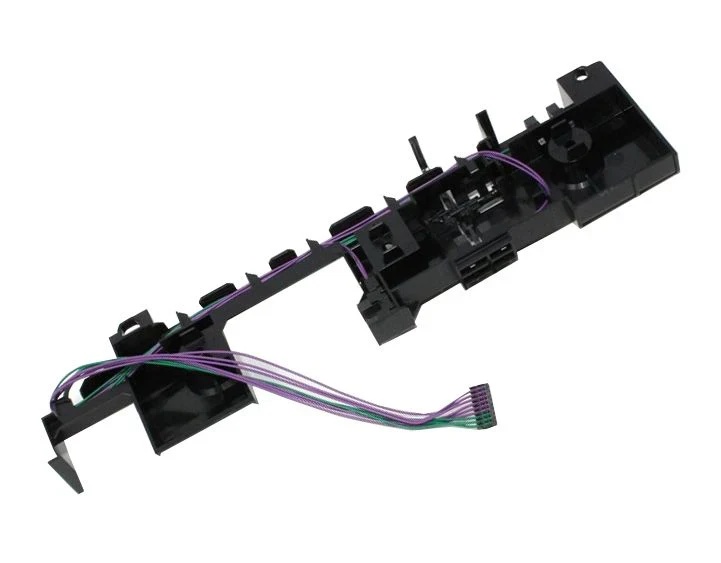
HP M377/M477/M452/M454/M455 550-Sheet Paper Feed Guide Assembly, RM2-6366
Please select your model prior to shipment.
Brand: The Printer Depot
Category: Electronics > Print, Copy, Scan & Fax > Printer, Copier & Fax Machine Accessories > Printer, Copier & Fax Machine Replacement Parts